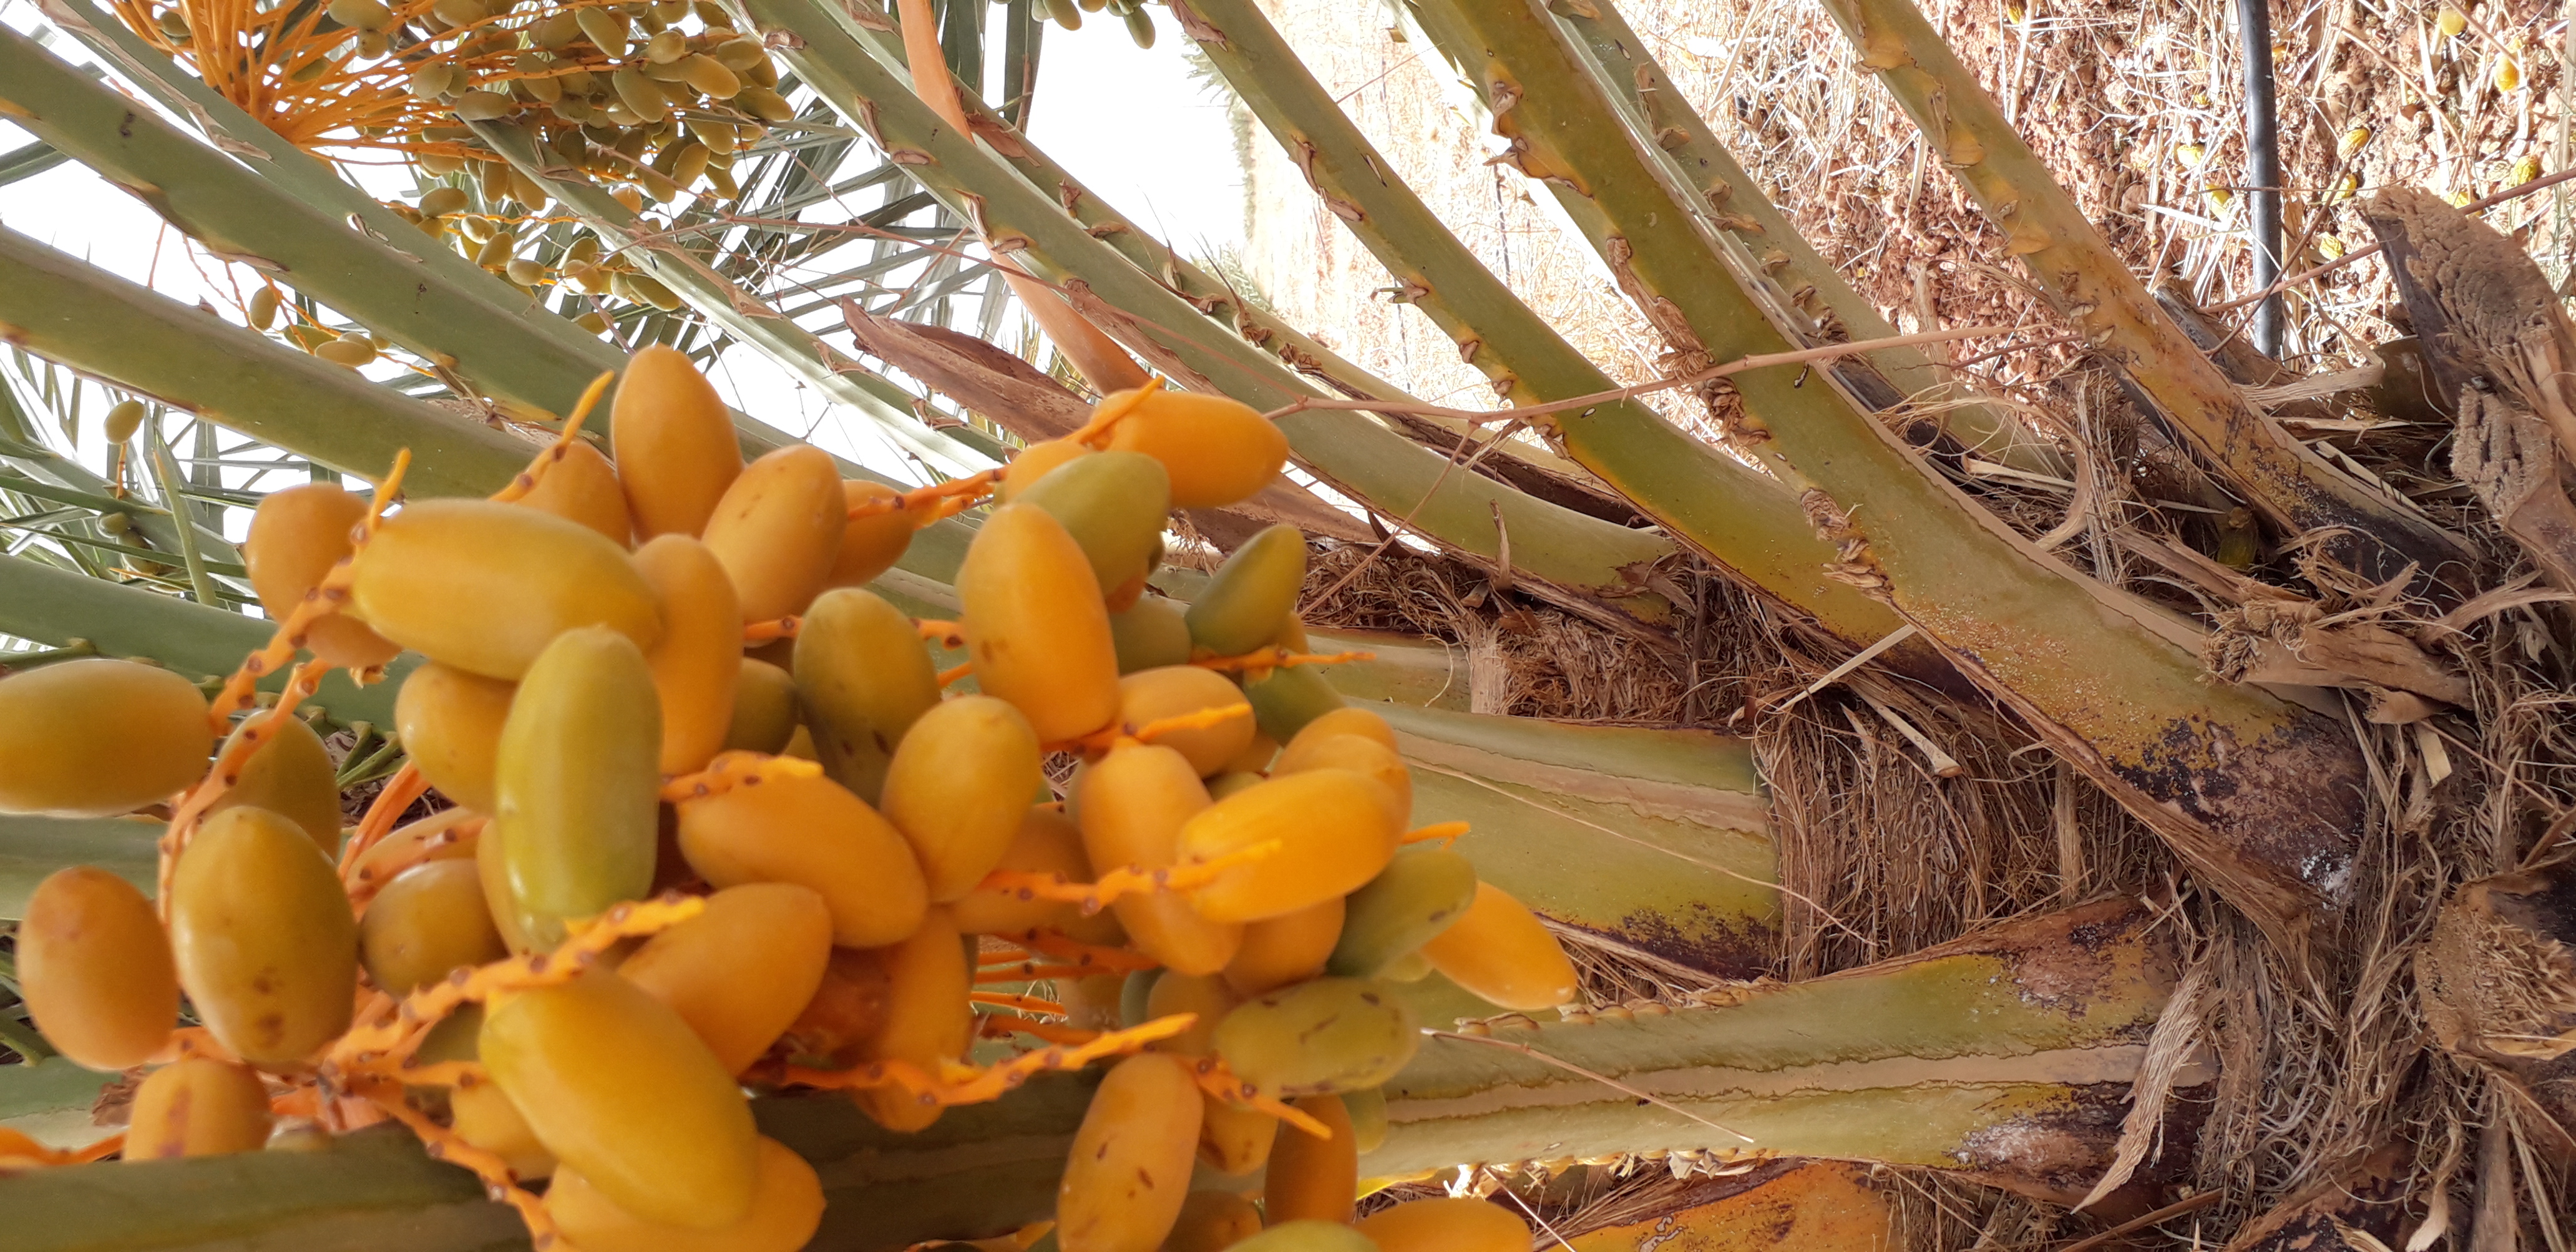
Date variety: kholt